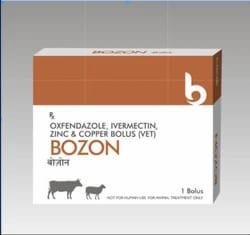
Kifungashio cha rangi nyeupe na rangi ya udongo, kikiwa na maandishi yanayosomeka "BOZON" na picha ya mifugo, ni mfano wa dawa za mifugo zinazopatikana kwenye maduka ya pembejeo za kilimo na dawa za mifugo. Dawa hizi hutumika kama kinga na tiba ya magonjwa ya wanyama, na huonyesha umuhimu wa kuhudumia mifugo kwa njia bora ili kuhakikisha afya na ustawi wao.